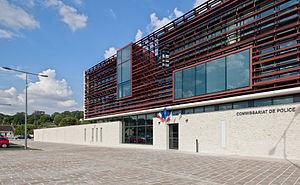
Commissariat de police de Provins (Seine-et-marne) en France. Philippe Ameller et Jacques Dubois architectes - architectes assistants
Un commissariat de police est une unité territoriale des forces de police, généralement dirigée par un commissaire ou un commandant de police. Dans chaque département, les commissariats dépendent d'une direction départementale de la sécurité publique. Celles-ci sont rattachées, au ministère de l'Intérieur, à la Direction centrale de la sécurité publique. On appelle couramment commissariat le bâtiment qui les abrite et qui contient notamment des bureaux pour le personnel, des véhicules de police, des cellules de détention provisoire et des salles d'interrogatoires.